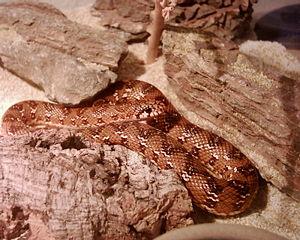
Les Pseudaspidinae sont une sous-famille de serpents de la famille des Lamprophiidae.
Pseudaspis cana, unique représentant du genre Pseudaspis, est une espèce de serpents de la famille des Lamprophiidae.